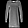
Label: Dress